Kenesaw Mountain Landis

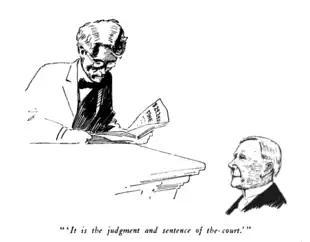
Cartoon showing Landis delivering his sentence against Standard Oil, a fine of $29,240,000, to John D. Rockefeller, who was actually in Cleveland at the time

The maximum fine that Landis could impose was $29,240,000. To aid the judge in determining the sentence, Landis issued a subpoena for Rockefeller to testify as to Standard Oil's assets. The tycoon had often evaded subpoenas, not having testified in court since 1888. Deputy United States Marshals visited Rockefeller's several homes, as well as the estates of his friends, in the hope of finding him. After several days, Rockefeller was found at his lawyer's estate in northwestern Massachusetts and was served with the subpoena. The tycoon duly came to Landis's Chicago courtroom, making his way through a mob anxious to see the proceedings. Rockefeller's actual testimony, proffered after the judge made him wait through several cases and witnesses, proved to be anticlimactic, as he professed almost no knowledge of Standard Oil's corporate structure or assets.